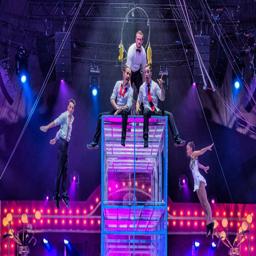
the world 's favourite circus is back in town !